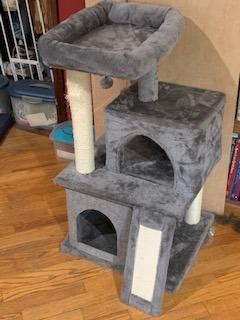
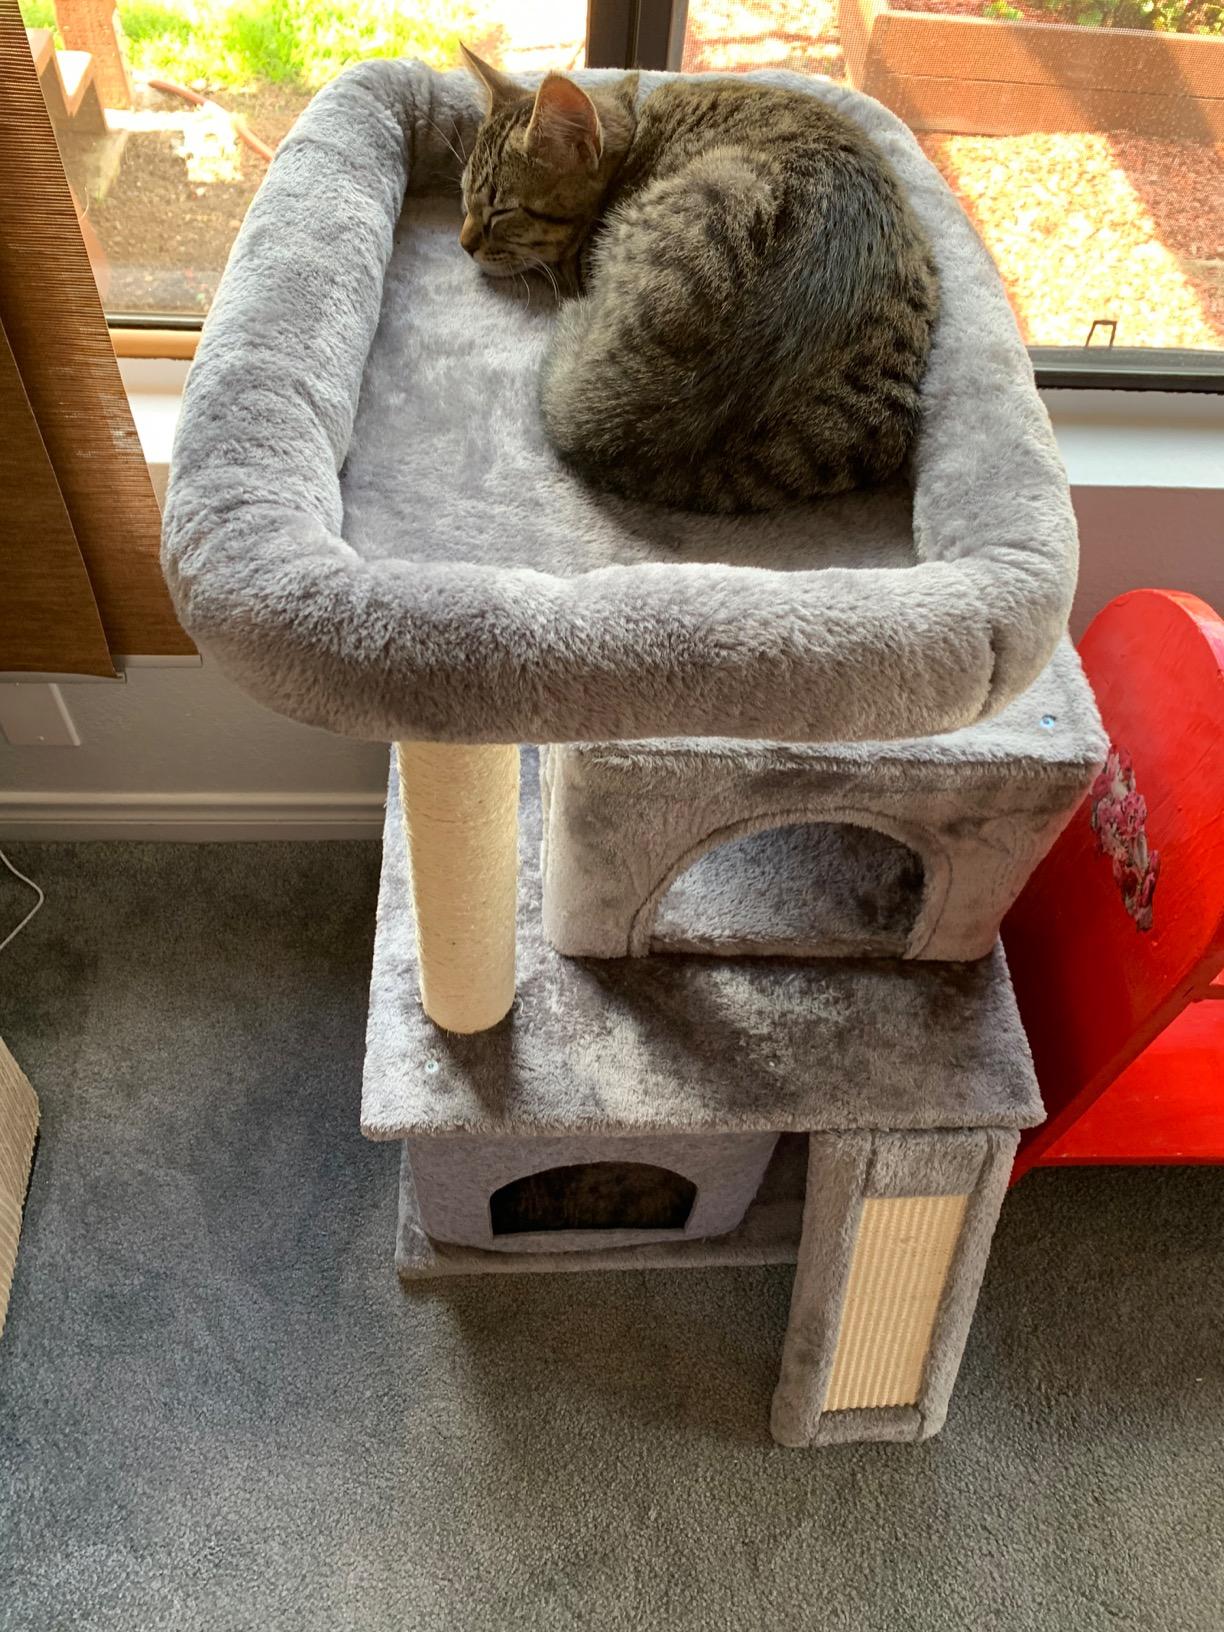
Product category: items_cat tree
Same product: yes